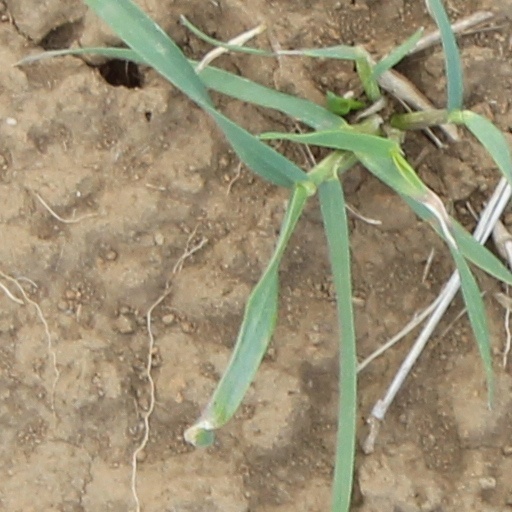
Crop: wheat